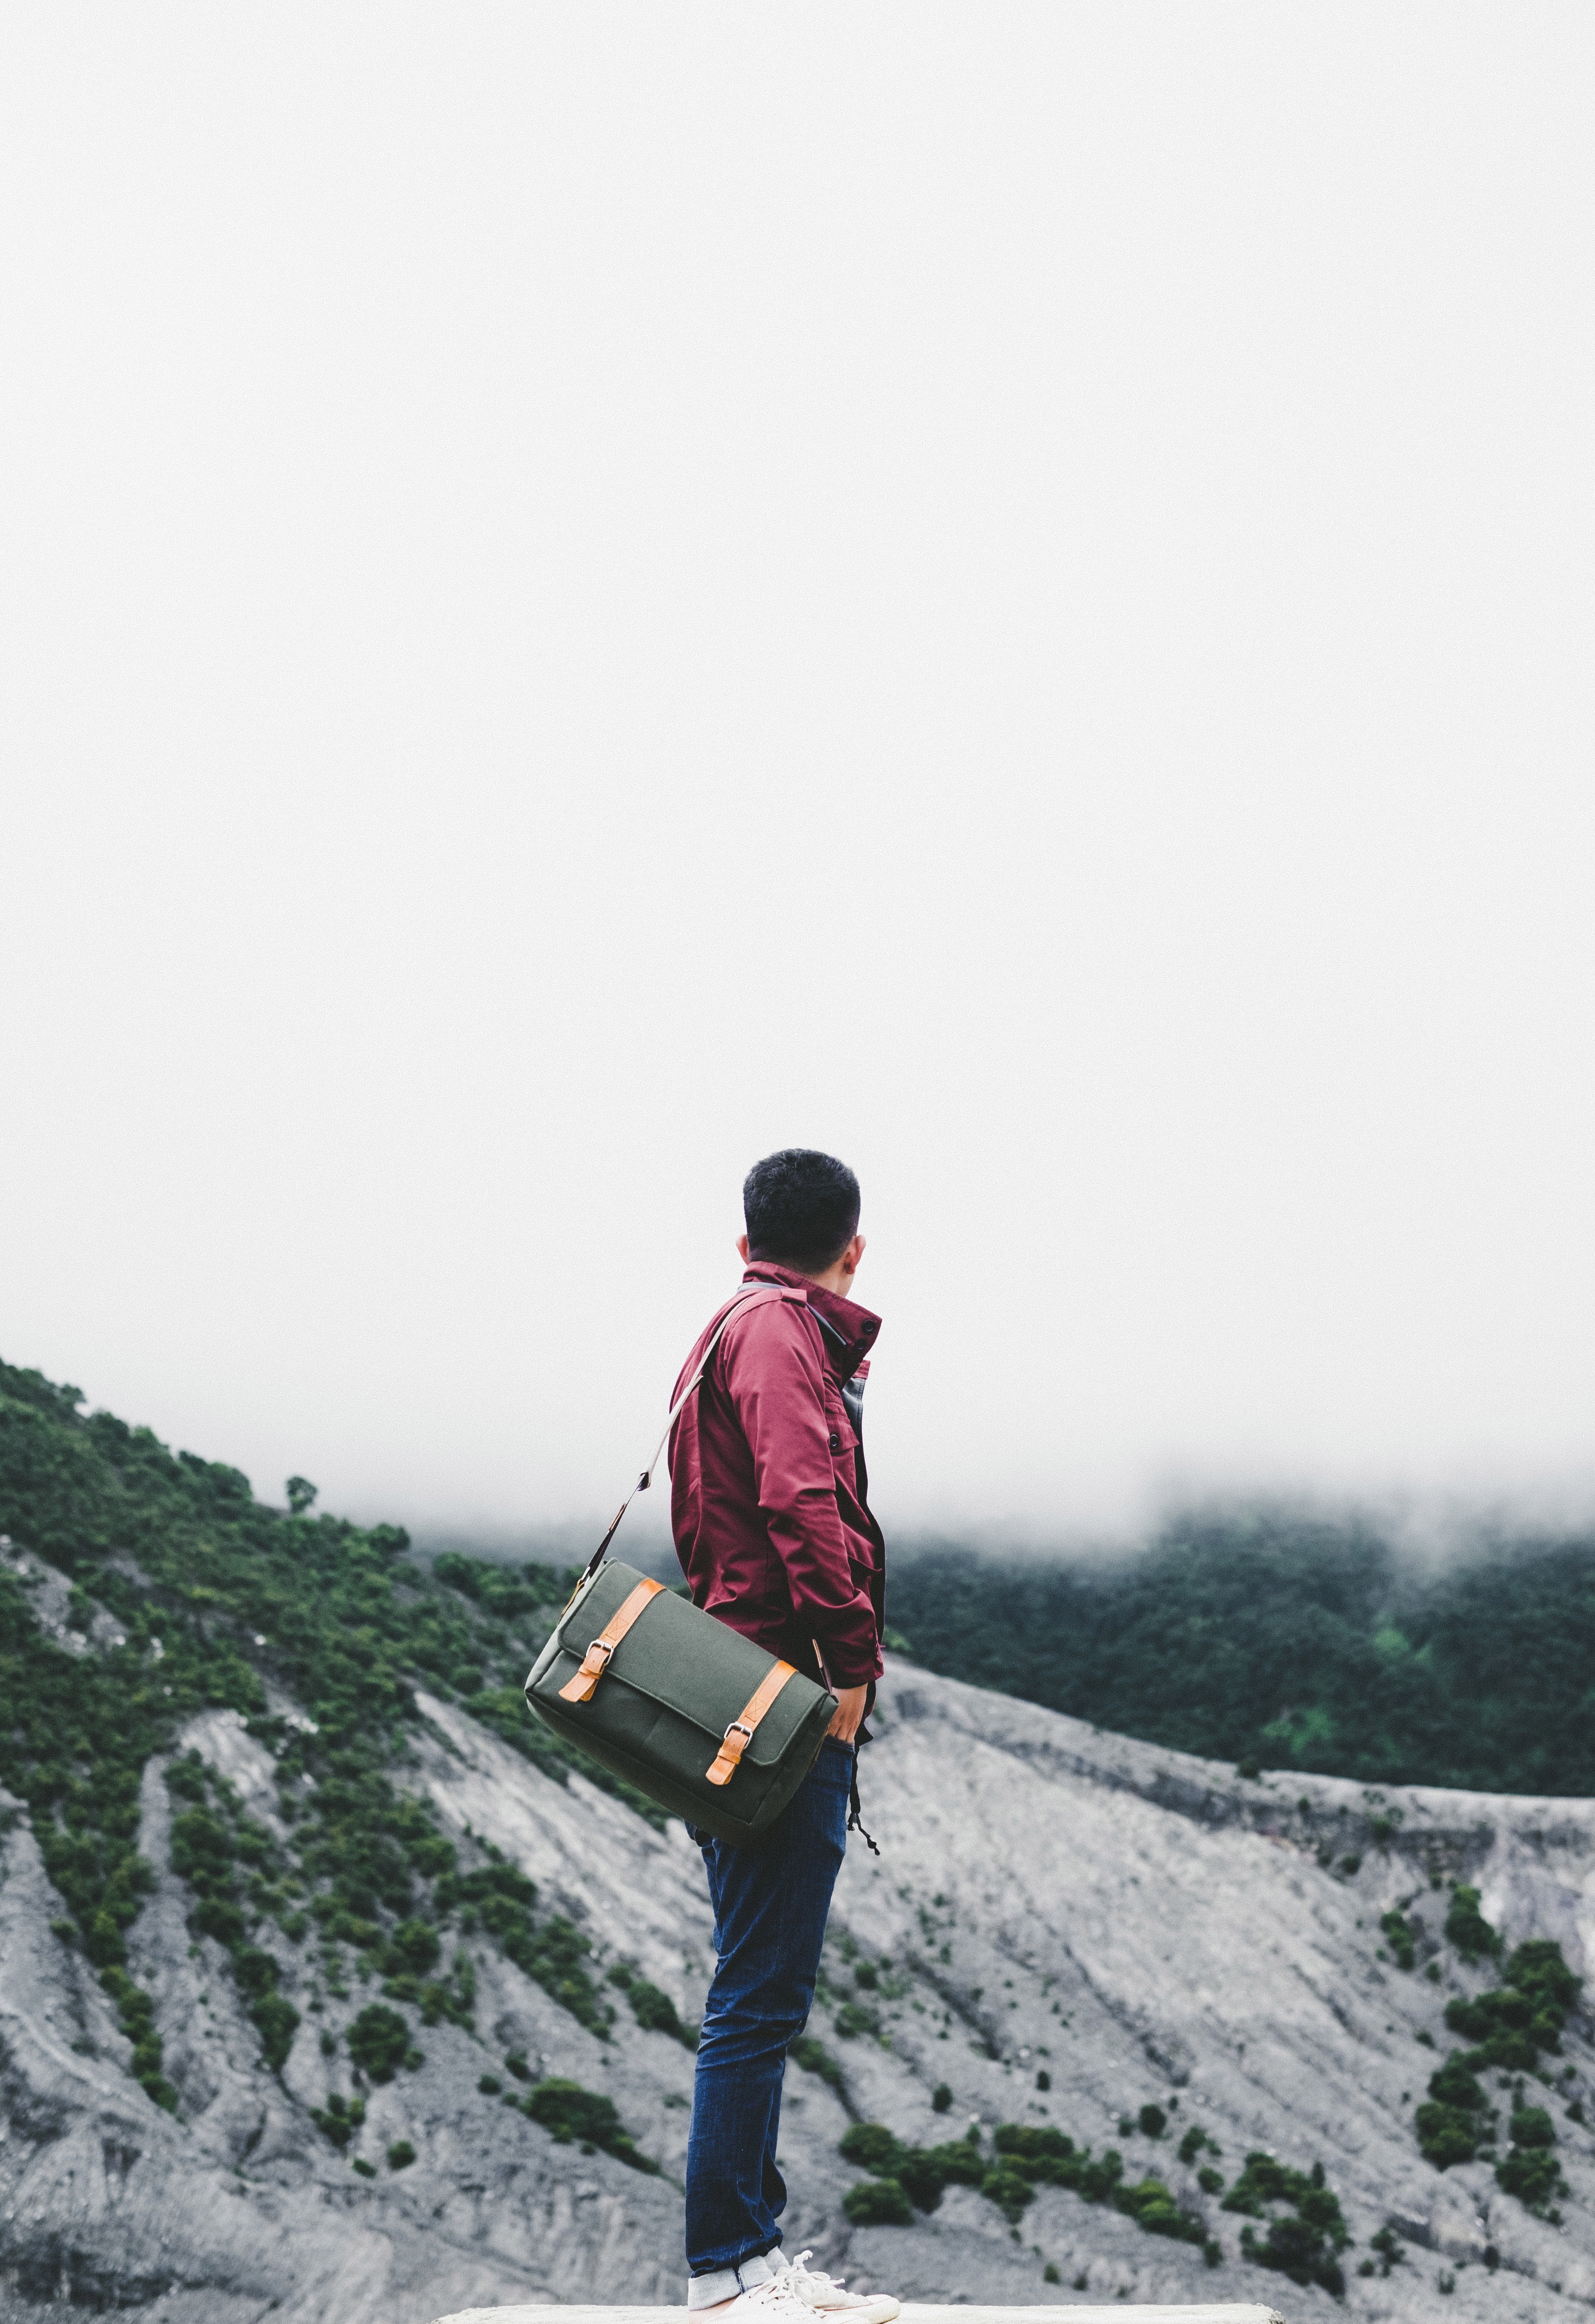
man, mountain, snow, winter, male, guy, standing, weather, season, stand, footwear